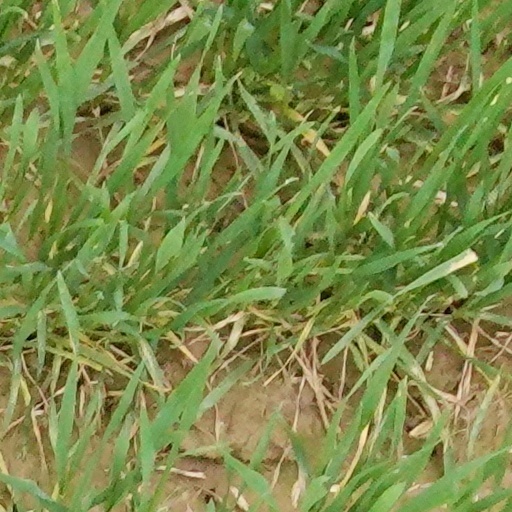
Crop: wheat